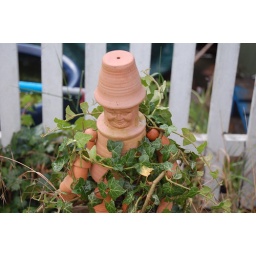
This flower pot man has been eaten up by ivy. Not a bad picture.